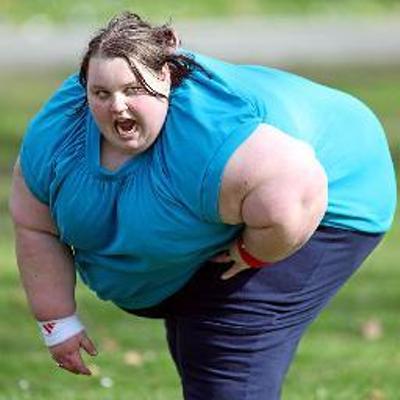
回答: ┣ ̈┣ ̈┣ ̈┣ ̈┣ ̈┣ ̈┣ ̈┣ ̈┣ ̈┣ ̈